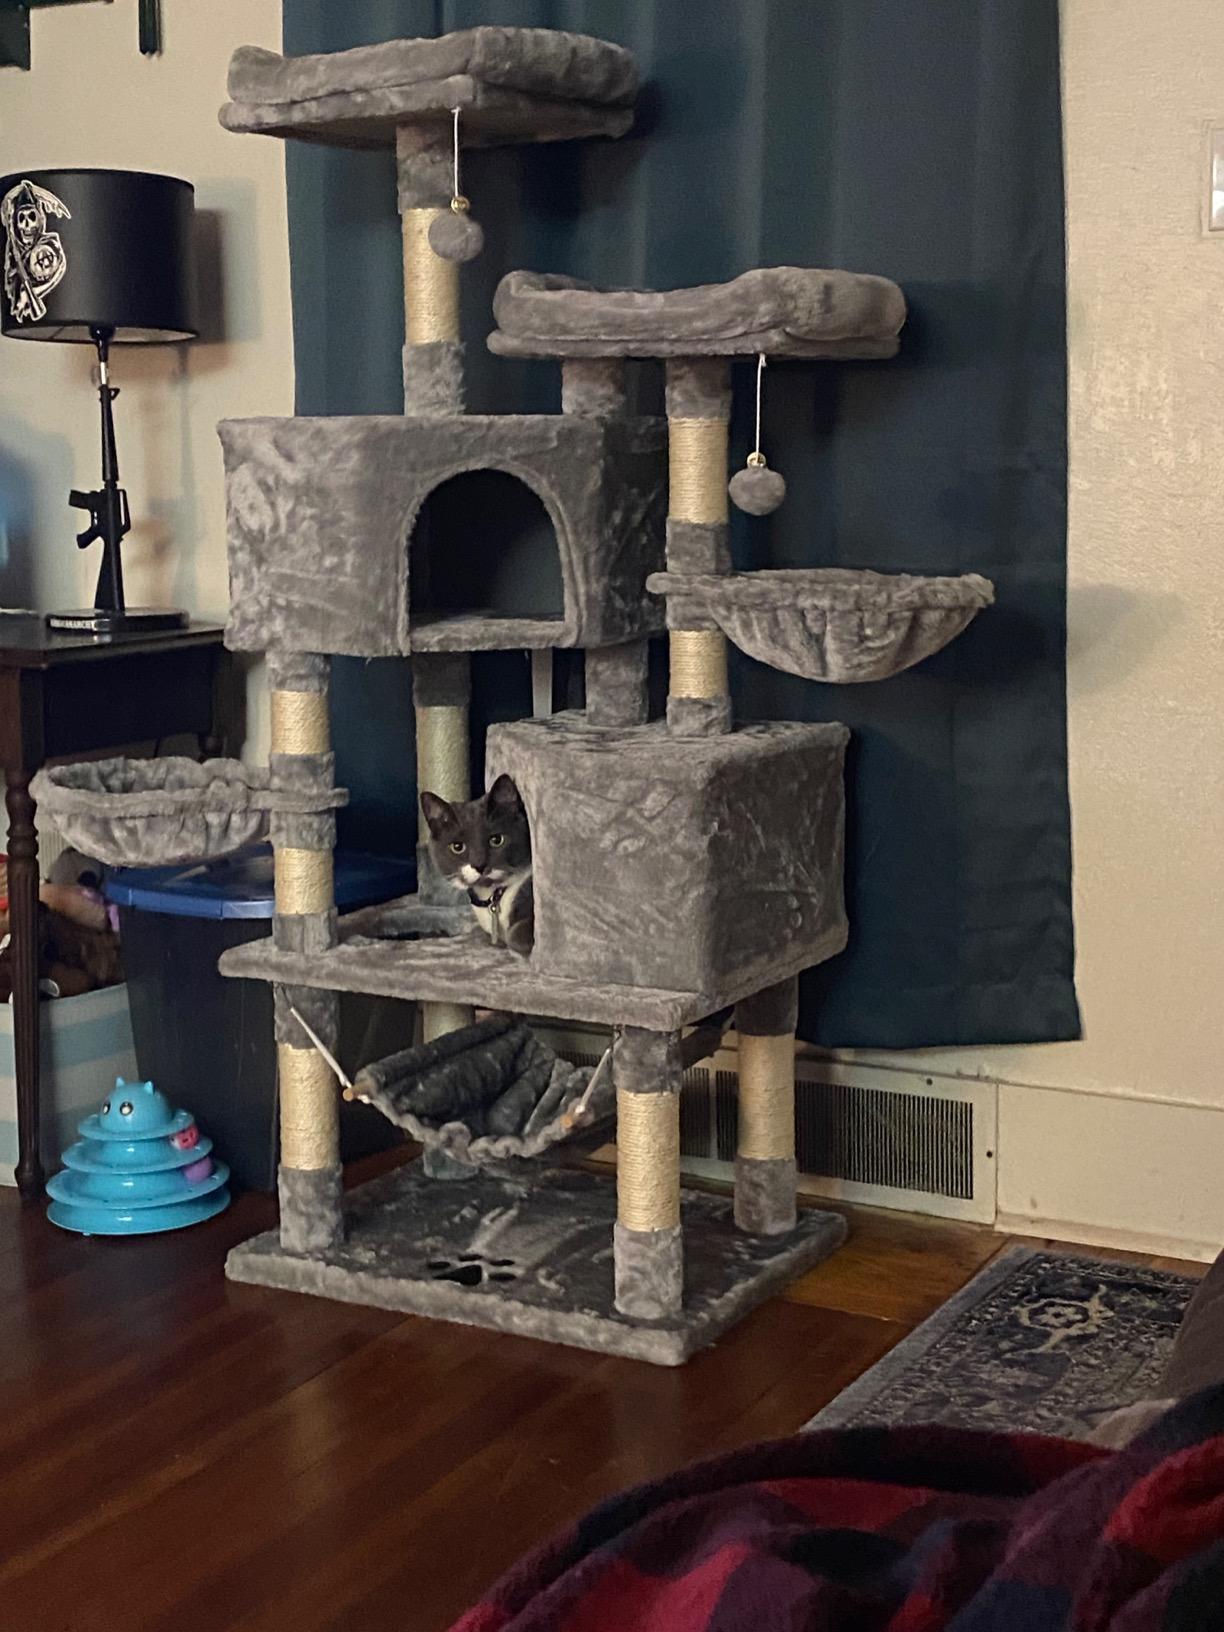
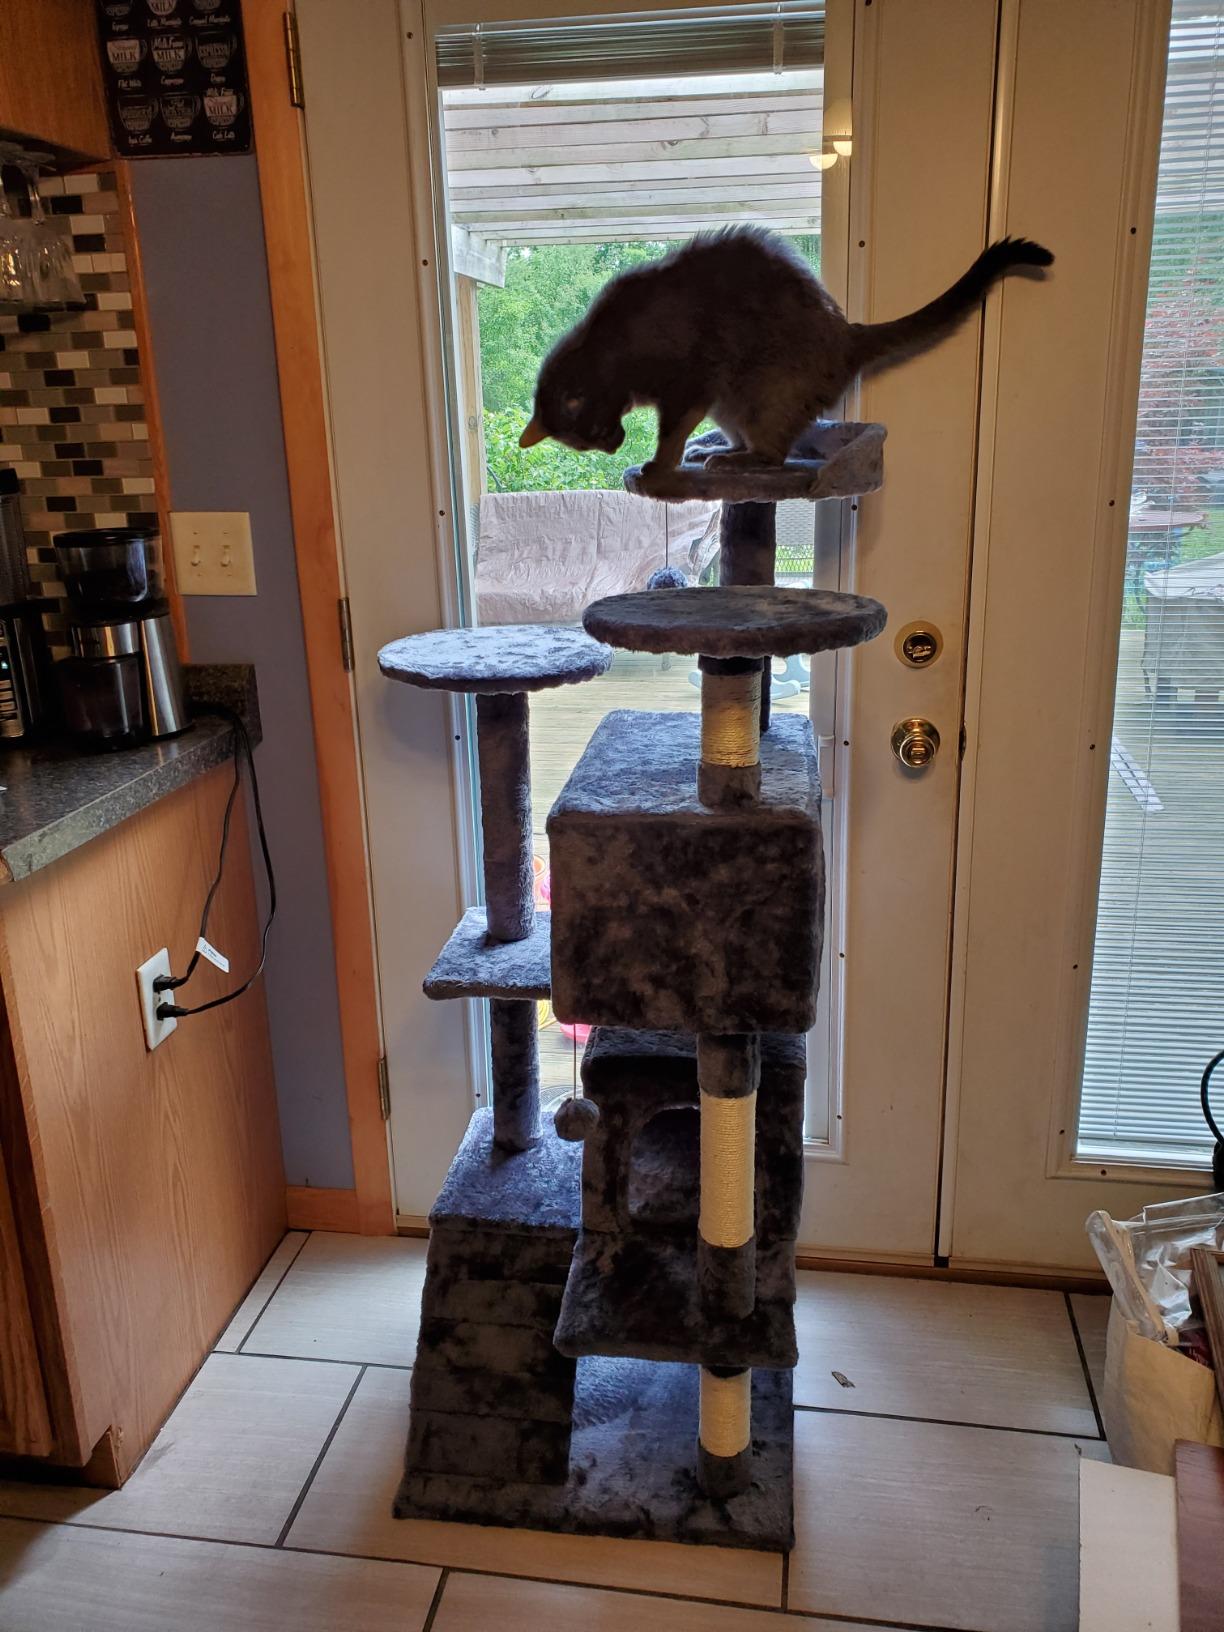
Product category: items_cat tree
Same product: no